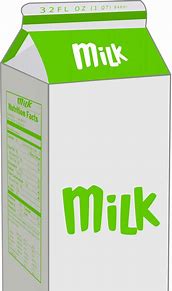
Waste category: cardboard